List of governors of pre-independence Sudan

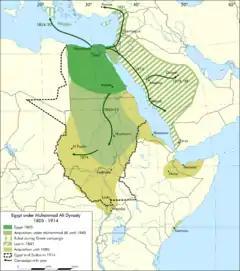
A map of Egypt under the Muhammad Ali dynasty; it shows military campaigns of Muhammad Ali Pasha, including the Turco-Egyptian conquest of Sudan ("light green").

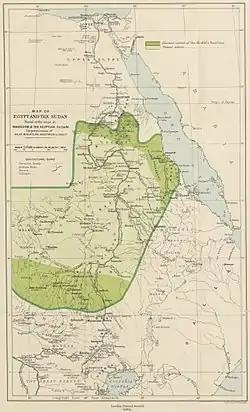
A map of Mahdist State ("green") in 1894, on the eve of the Anglo-Egyptian conquest of Sudan.

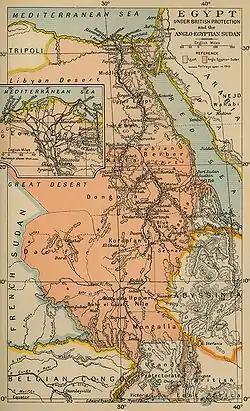
A map of Anglo-Egyptian Sudan ("orange") in 1912.

The governors of pre-independence Sudan were the colonial administrators responsible for the territory of Turco-Egyptian Sudan and Anglo-Egyptian Sudan, an area equivalent to modern-day Sudan and South Sudan.